Model Town, Lahore

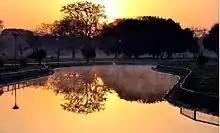
Central Park and a lake of Model Town Society

Model Town, established in 1921, is a fruition of Dewan Khem Chand's lifelong dream to see the establishment of what he called “Garden Town”. Advocate Khem Chand's unshakeable belief in the values of self-help, self-responsibility, democracy, equality, equity, and solidarity are the values of cooperation upon which the principles of cooperative societies are founded and the reason Model Town was established as and still is a cooperative society. On Sunday, 27 February 1922, about 200 persons assembled in Lahore's Town Hall under the chairmanship of Rai Bahadur Ganga Ram and decided to establish a cooperative housing society to be named as a garden town. The meeting approved Diwan Khem Chand's proposed housing scheme based on cooperative principles in the suburbs of Lahore to solve housing problems and to provide improved sanitary and better living facilities for the residents, and thus the government was requested to provide a 2000-acre (4 km²) plot of land.